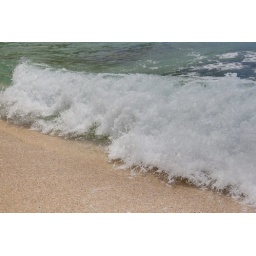
HDR shot of the crystal clear water in Kauai